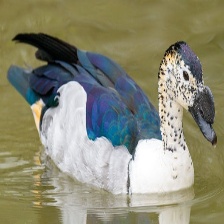
Species: KNOB BILLED DUCK
Scientific name: SARKIDIORNIS MELANOTOS
ImageNet parent category: drake